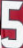
Number: 5